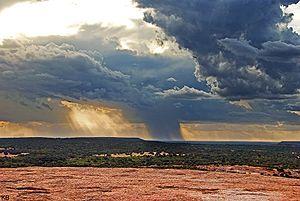
Le Texas /tɛɡzɑ/ ou /tɛksas/ est un État du Sud des États-Unis, le deuxième plus vaste du pays après l'Alaska et le deuxième plus peuplé derrière la Californie. Selon le décompte officiel du Bureau du recensement des États-Unis, le Texas aurait 25 145 561 habitants. Sa capitale est Austin alors que Houston est sa plus grande ville et Dallas-Fort Worth son agglomération la plus peuplée. Les Texans sont à près de 80 % des citadins et presque la moitié d'entre eux vivent dans deux agglomérations : Dallas-Fort Worth ou Houston. Quatre aires urbaines du Texas comptent plus d'un million d'habitants : Houston, Dallas-Fort Worth, San Antonio et Austin.
La géographie du Texas est diverse compte tenu de la taille de cet État américain. Le Texas est le deuxième État des États-Unis par sa superficie et sa population. Il représente 7 % du territoire américain et occupe la partie méridionale du centre du pays. Il possède une frontière avec le Mexique au sud ; les états voisins sont l'Oklahoma, la Louisiane, l'Arkansas et le Nouveau-Mexique.